James Hansen

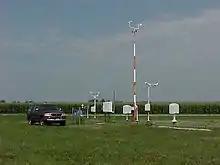
A typical automated airport weather station which records the routine hourly weather observations of temperature, weather type, wind, sky condition, and visibility. These surface stations are located around the world, and are used to derive a global temperature.

The first NASA Goddard Institute for Space Studies (GISS) global temperature analysis was published in 1981. Hansen and his co-author analyzed the surface air temperature at meteorological stations focusing on the years from 1880 to 1985. Temperatures for stations closer together than 1000 kilometers were shown to be highly correlated, especially in the mid-latitudes, providing a way to combine the station data to provide accurate long-term variations. They concluded that global mean temperatures can be determined even though meteorological stations are typically in the Northern hemisphere and confined to continental regions. Warming in the past century was found to be , with warming similar in both hemispheres. When the analysis was updated in 1988, the four warmest years on record were all in the 1980s. The two warmest years were 1981 and 1987. During a senate meeting on June 23, 1988, Hansen reported that he was ninety-nine percent certain the earth was warmer then than at any time in the history of instrumental measurements, there was a clear cause and effect relationship with the greenhouse effect and lastly that due to global warming, the likelihood of freak weather was steadily increasing.